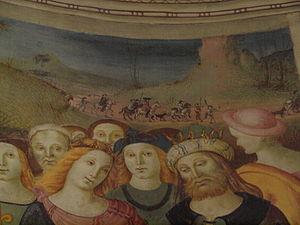
Francesco Melanzio est un peintre de l'école ombrienne qui fut actif à la fin du XVᵉ siècle et début du XVIᵉ siècle surtout dans sa ville natale.